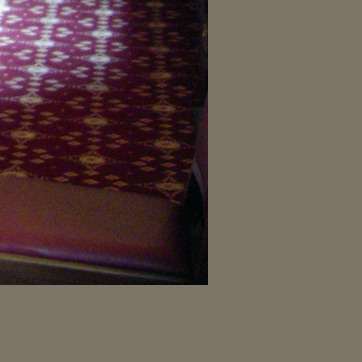
Material: carpet